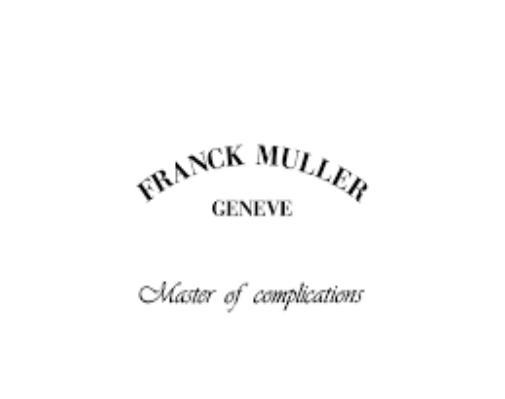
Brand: franck muller
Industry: Electronic